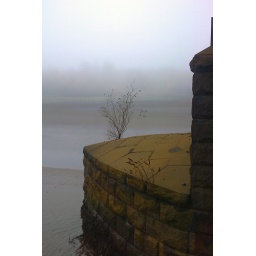
Newcastle upon Tyne river Tyne bridgesUpriver from main Tyne bridge